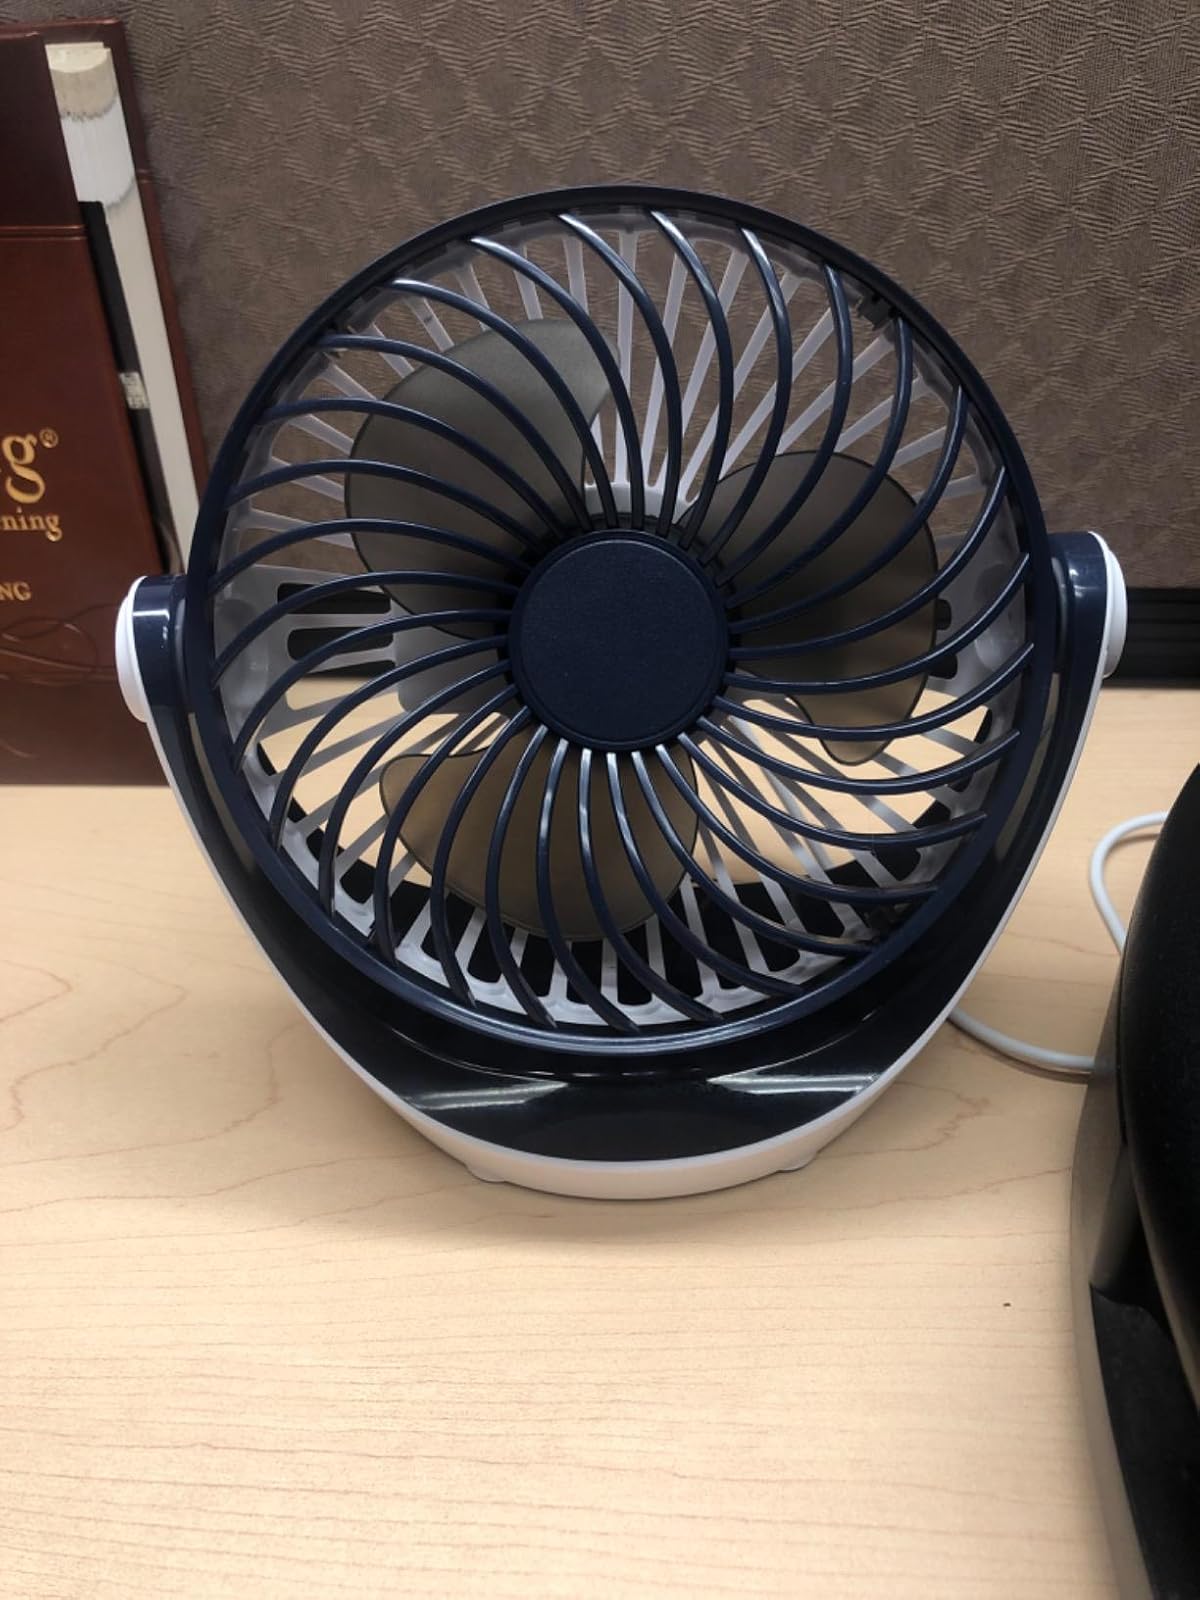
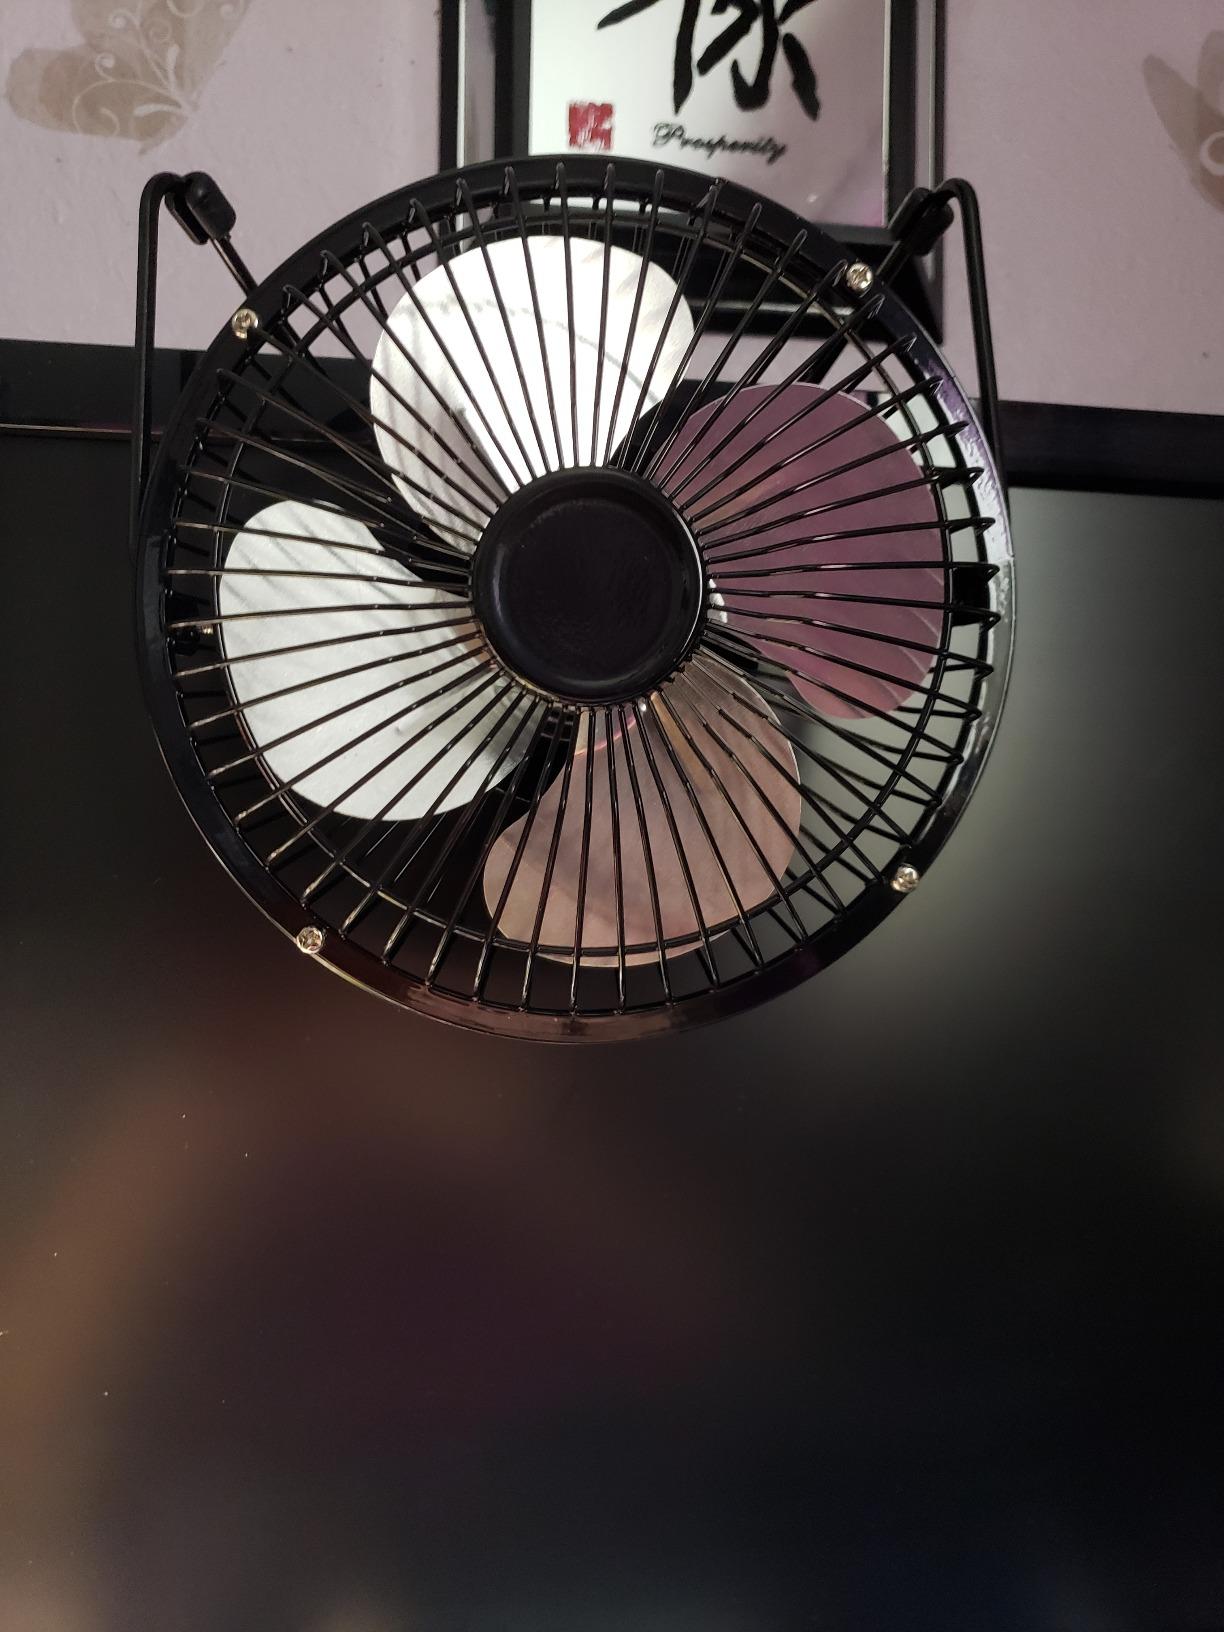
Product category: fan
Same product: no